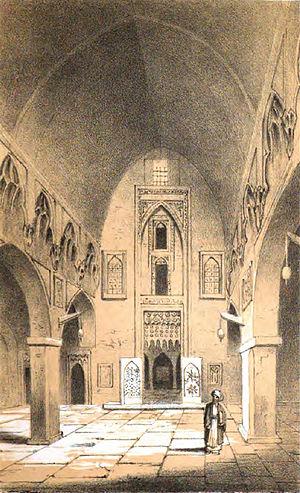
Rabban Bar Sauma est un Ouïghour chrétien à l'époque de la domination mongole, originaire de Pékin, qui se fit moine nestorien, et conduisit en Europe une mission diplomatique pour le compte d'un souverain mongol de Perse. Il fit le premier voyage officiel connu, dans le sens est-ouest, de Pékin jusqu'à Rome et Paris, à l'époque où Marco Polo effectuait le chemin inverse. Très pieux, il partit de Pékin pour un pèlerinage à Jérusalem, mais ne put atteindre la ville sainte en raison des conflits qui déchiraient le Moyen-Orient, et accepta en conséquence une mission diplomatique en Europe occidentale pour essayer d'établir une alliance entre les Mongols et les rois chrétiens. Ses efforts ne furent pas couronnés de succès, mais il rapporta un récit du plus haut intérêt pour les historiens.